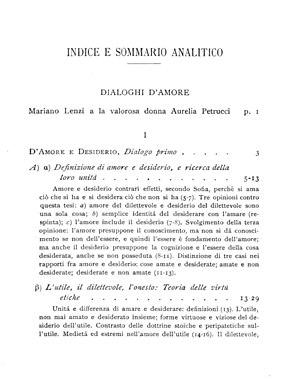
Itshak ben Yehouda Abravanel est né en 1437 à Lisbonne et mort en 1508 à Venise, membre de la célèbre famille Abravanel, fut un homme d’État, ministre des finances des royaumes du Portugal, de Castille, d'Aragon et de Naples. Philosophe, commentateur biblique et financier juif, il est aussi l'un des leaders des Juifs dans la péninsule ibérique.